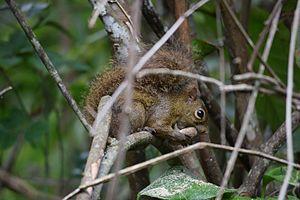
Le Grand Guerlinguet ou Écureuil des Guyanes est un écureuil arboricole endémique d'Amérique du Sud, proche du genre Sciurus. On le rencontre dans le Sud-est de la Colombie, au Brésil, au Guyana, en Guyane, au Suriname et au Venezuela.